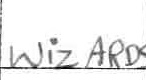
Label: Wizards